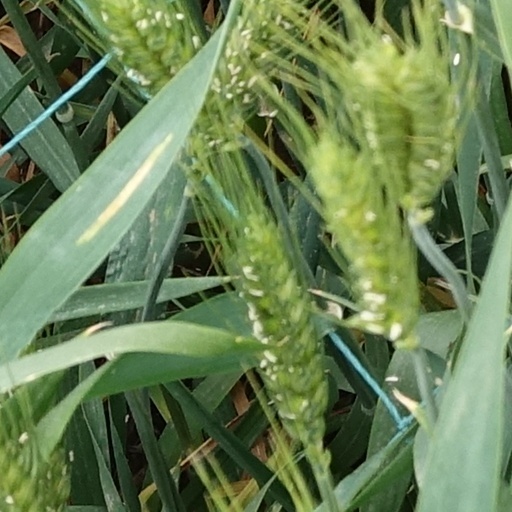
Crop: wheat